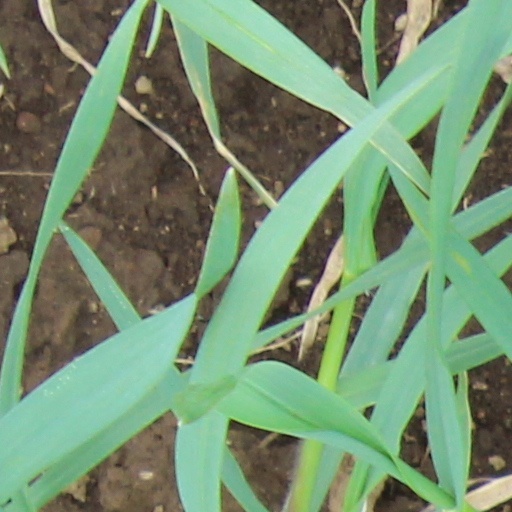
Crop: wheat